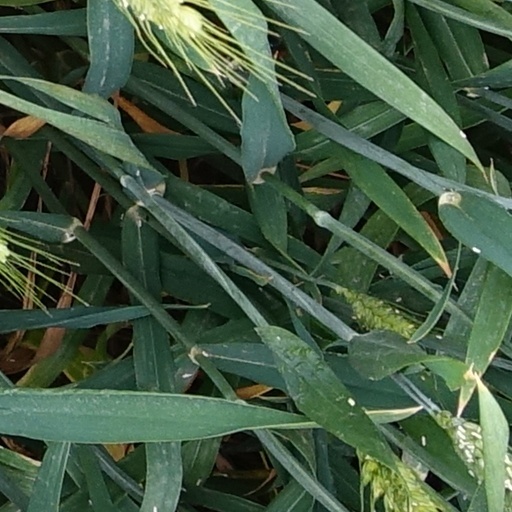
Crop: wheat